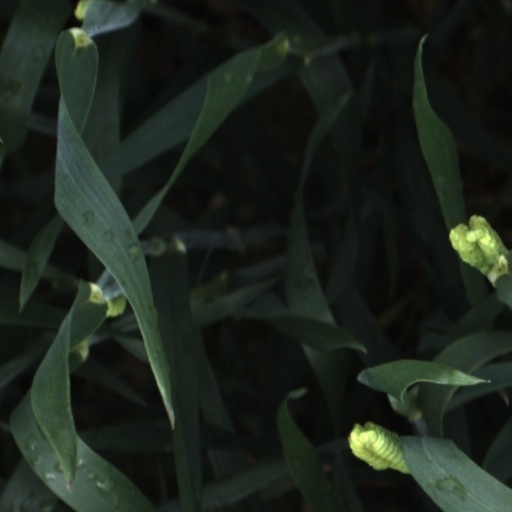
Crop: wheat